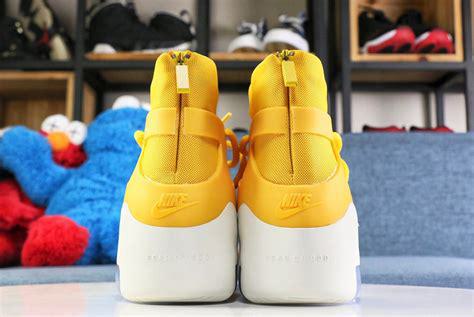
Brand: Nike
Model: Fear of God